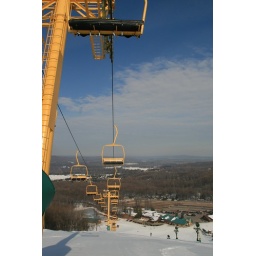
yellow chair in winter